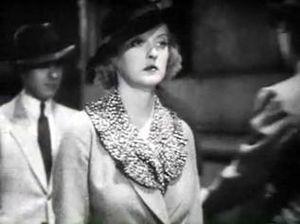
Bette Davis [ˈbɛti ˈdeɪvɪs], née Ruth Elizabeth Davis le 5 avril 1908 à Lowell et morte le 6 octobre 1989 à Neuilly-sur-Seine, est une actrice américaine, renommée pour sa forte personnalité et son talent artistique exprimé au cours d'une carrière longue de six décennies et composée de plus d'une centaine de films.